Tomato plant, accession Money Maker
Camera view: vertical (180 deg); turntable rotation: 0 degrees
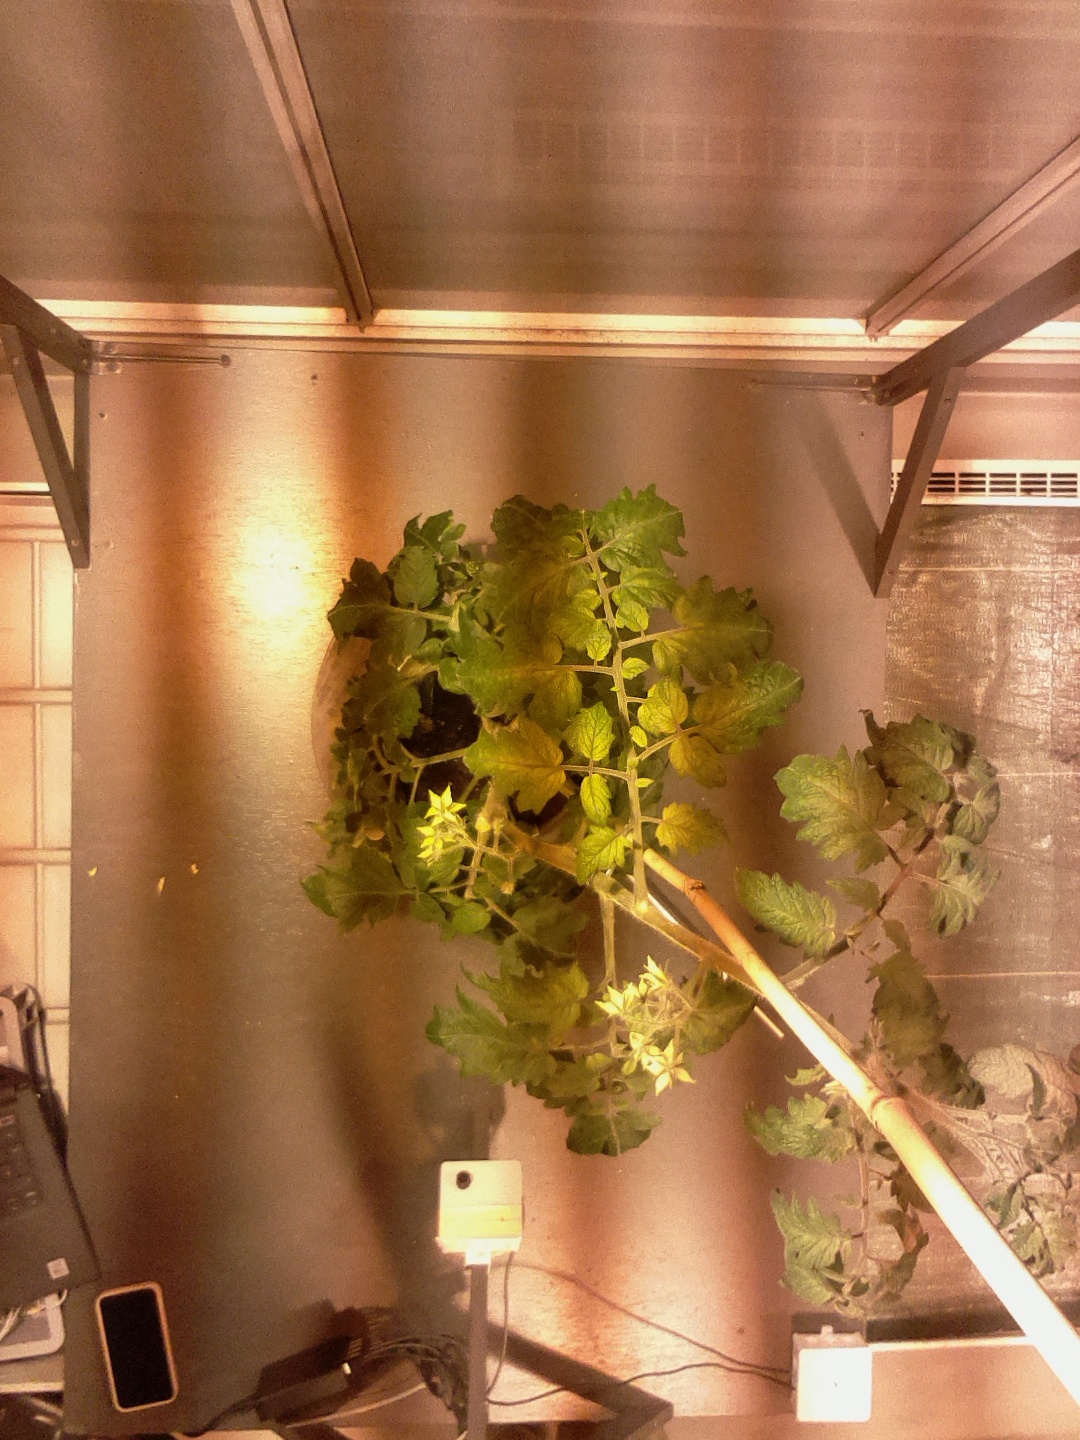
BBCH growth stage 67: Full flowering, 70%-80% of flowers open, more petals falling